Bhanauta

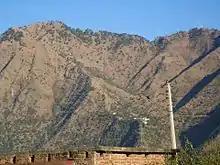
View of Rupani Village of Rajnagar Panchayat from Bhanauta

Bhanauta is a village located in Chamba District, Himachal Pradesh. It is located towards north from District headquarters Chamba, from Chamba, from the state capital Shimla and from the national capital Delhi.